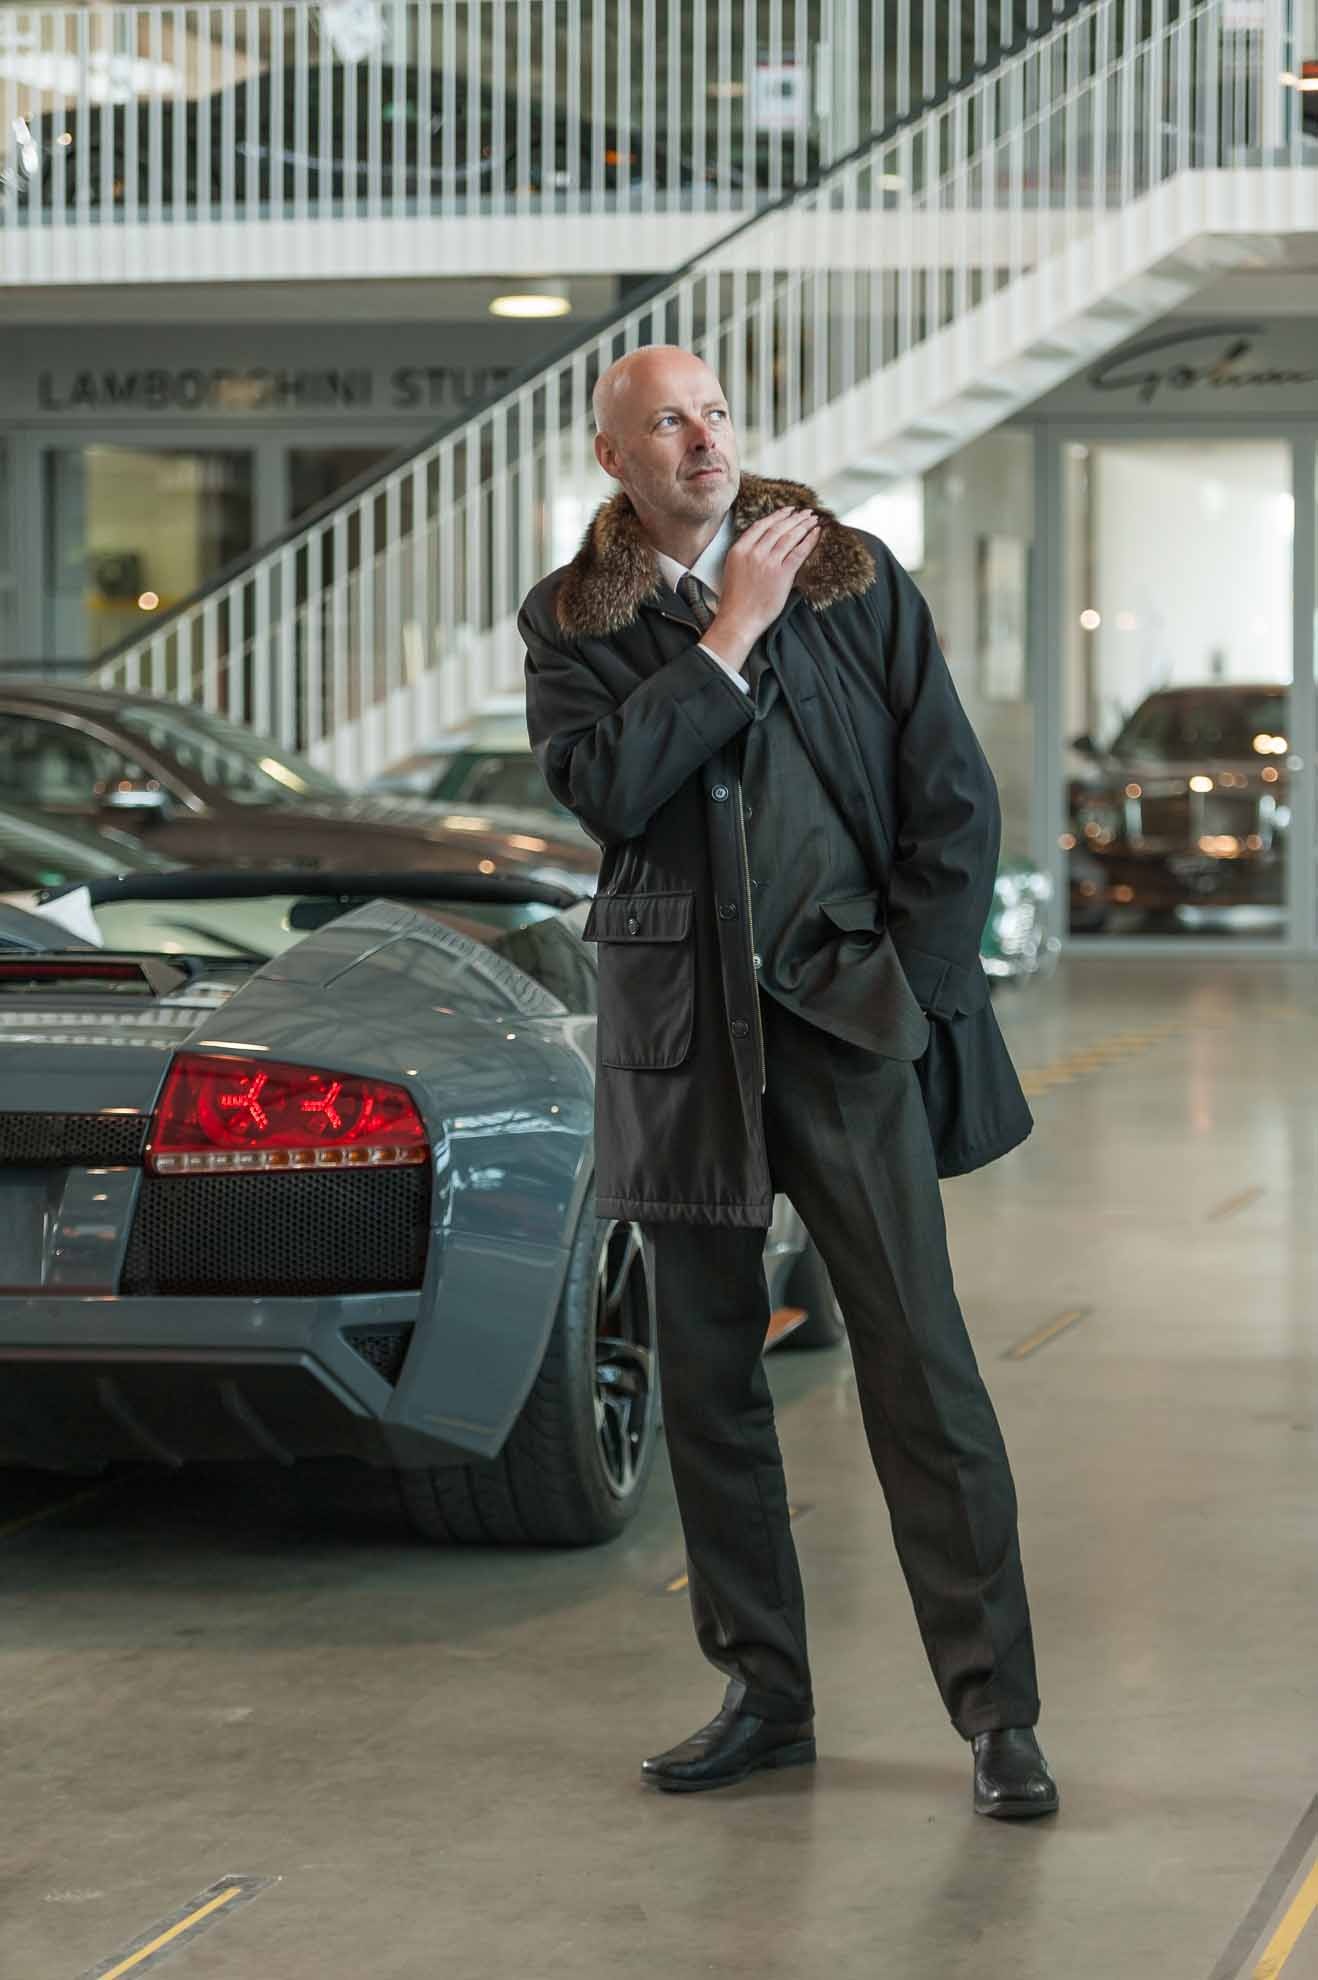
man, car, coat, vehicle, auto, black, sports car, germany, elegant, lamborghini, businessman, berndbitzer, automobile make, luxury vehicle